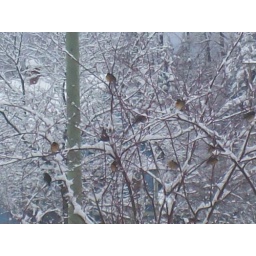
a bunch of birds in a tree